Narborough, Leicestershire

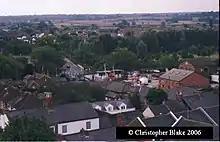
View from All Saints Tower with Littlethorpe in the distance

To the north-east of the village lies Carlton Park, a business park that included the headquarters of Alliance & Leicester (defunct 2011), who employed over 1,800 people locally. Carlton Park also has a Racquets and Health Club, David Lloyd (formerly Next Generation), which opened in the summer of 2006. Near to the village centre are the Blaby District Council offices.